Kurt Wolff (aviator)

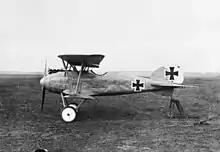
Albatros D.III German fighter c. 1917.

Like all the "Jagdstaffel 11" aircraft, Wolff's Albatros D.III was painted in the unit's basic red livery. To this, he added individual markings for inflight identification by having his plane's elevators and tailplane painted green. He first claimed an aerial victory on 6 March 1917, a Royal Aircraft Factory B.E.2d of No. 16 Squadron RFC. Four more victories followed during March, making Wolff an ace.